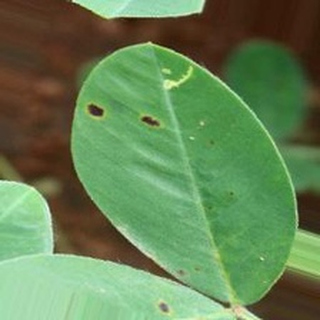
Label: groundnut_early_leaf_spot